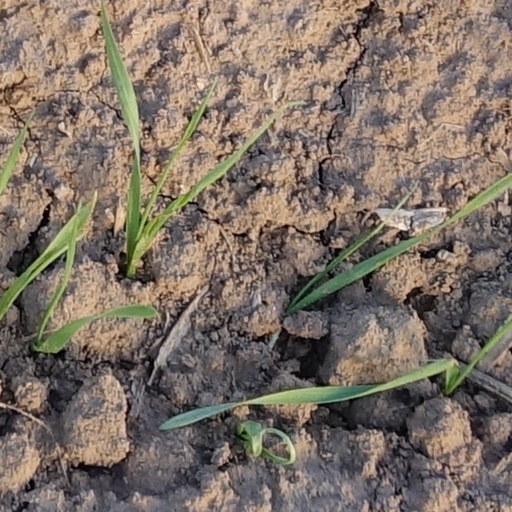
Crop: wheat